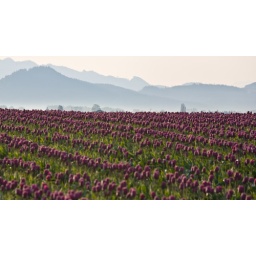
I just like the cool colors in this shot -- the purple &amp;amp; green flowers, the hazy blues of the mountains in the background.